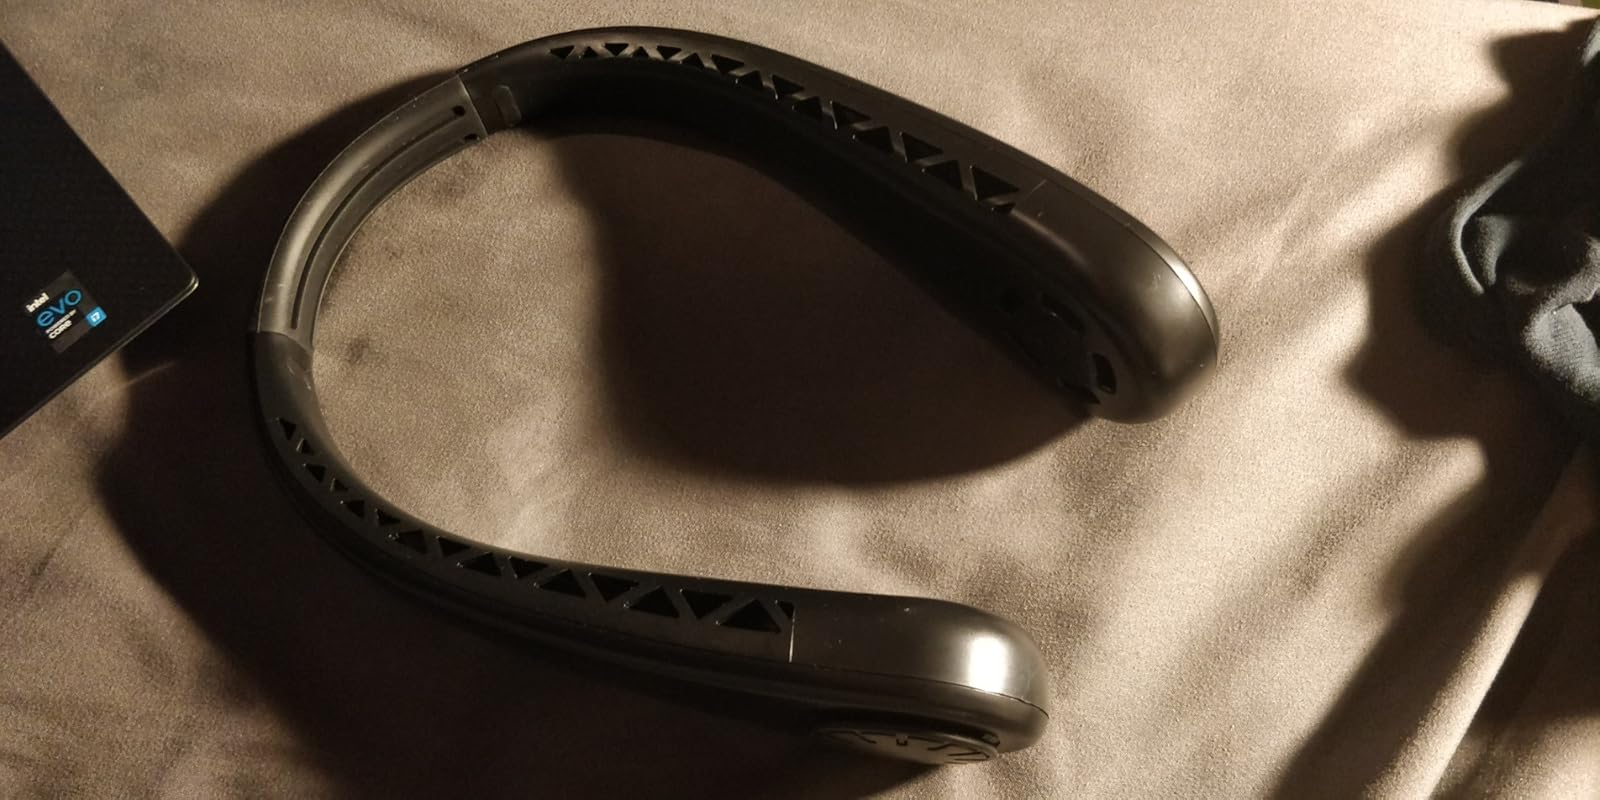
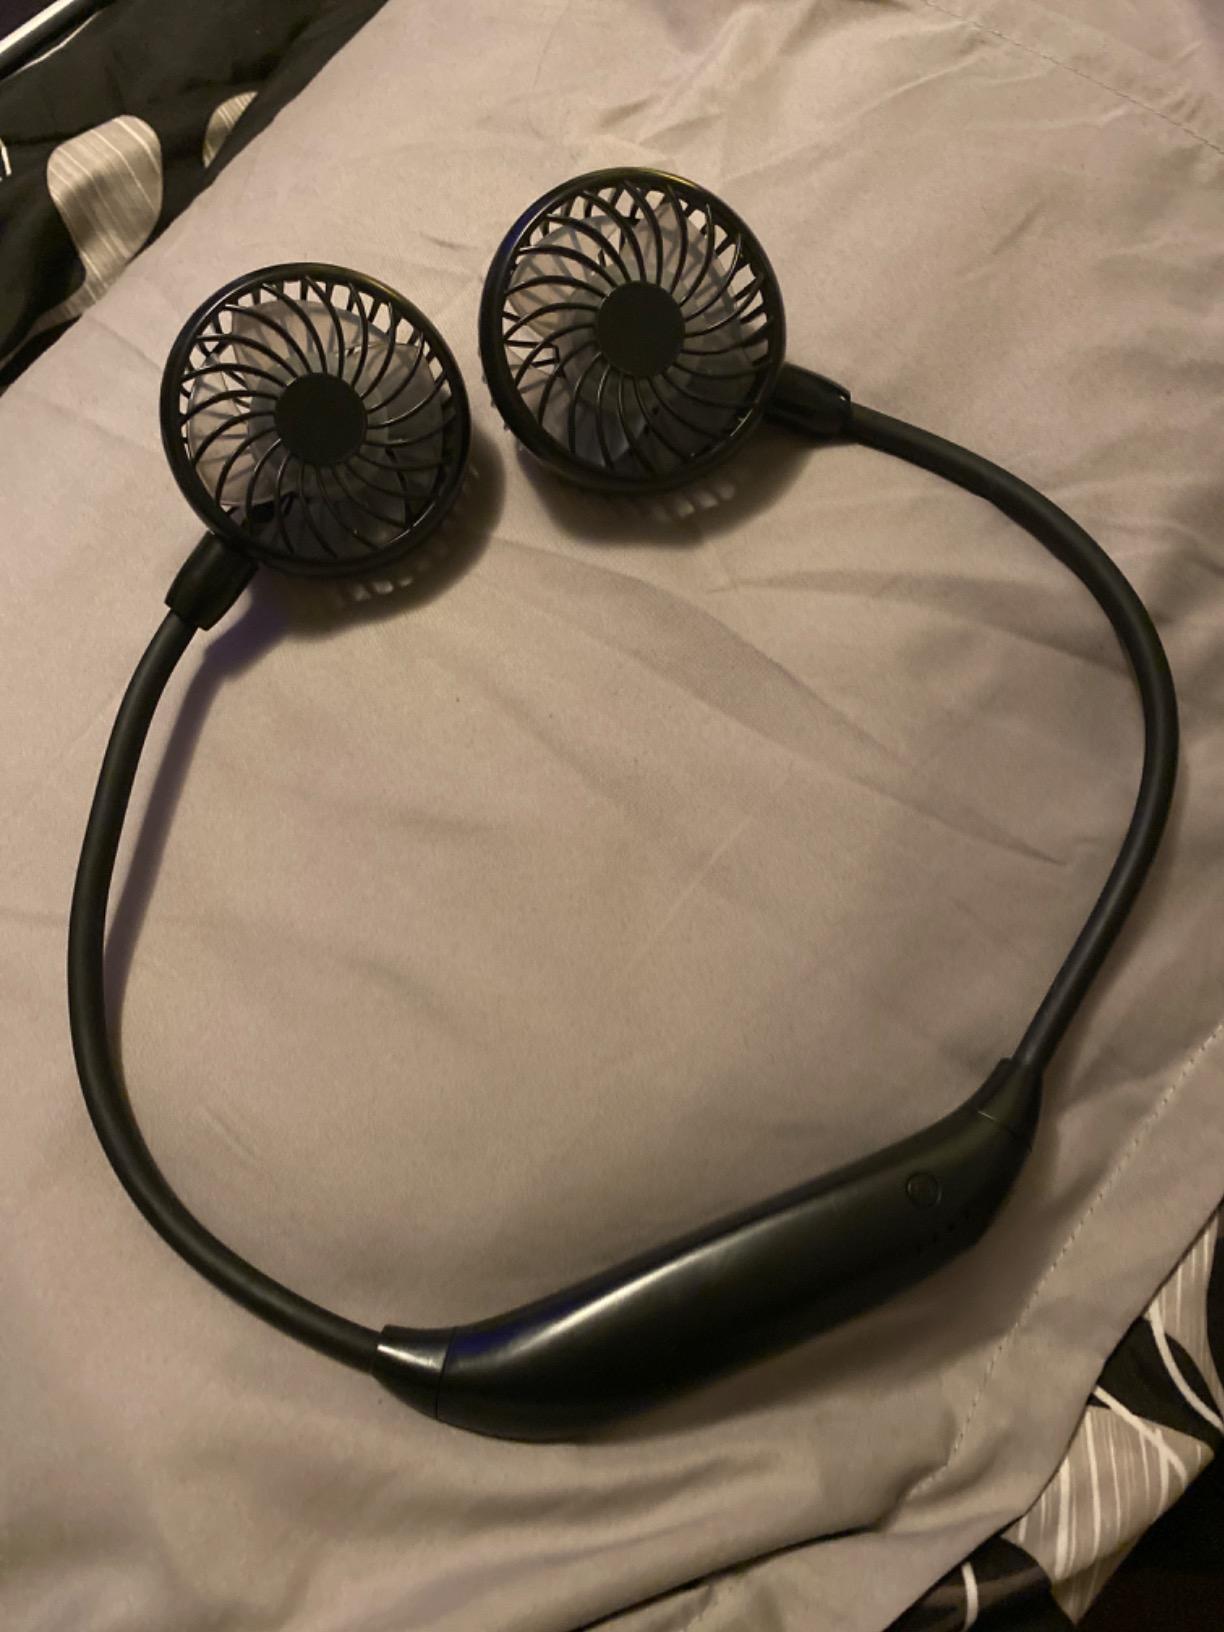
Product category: fan
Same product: no